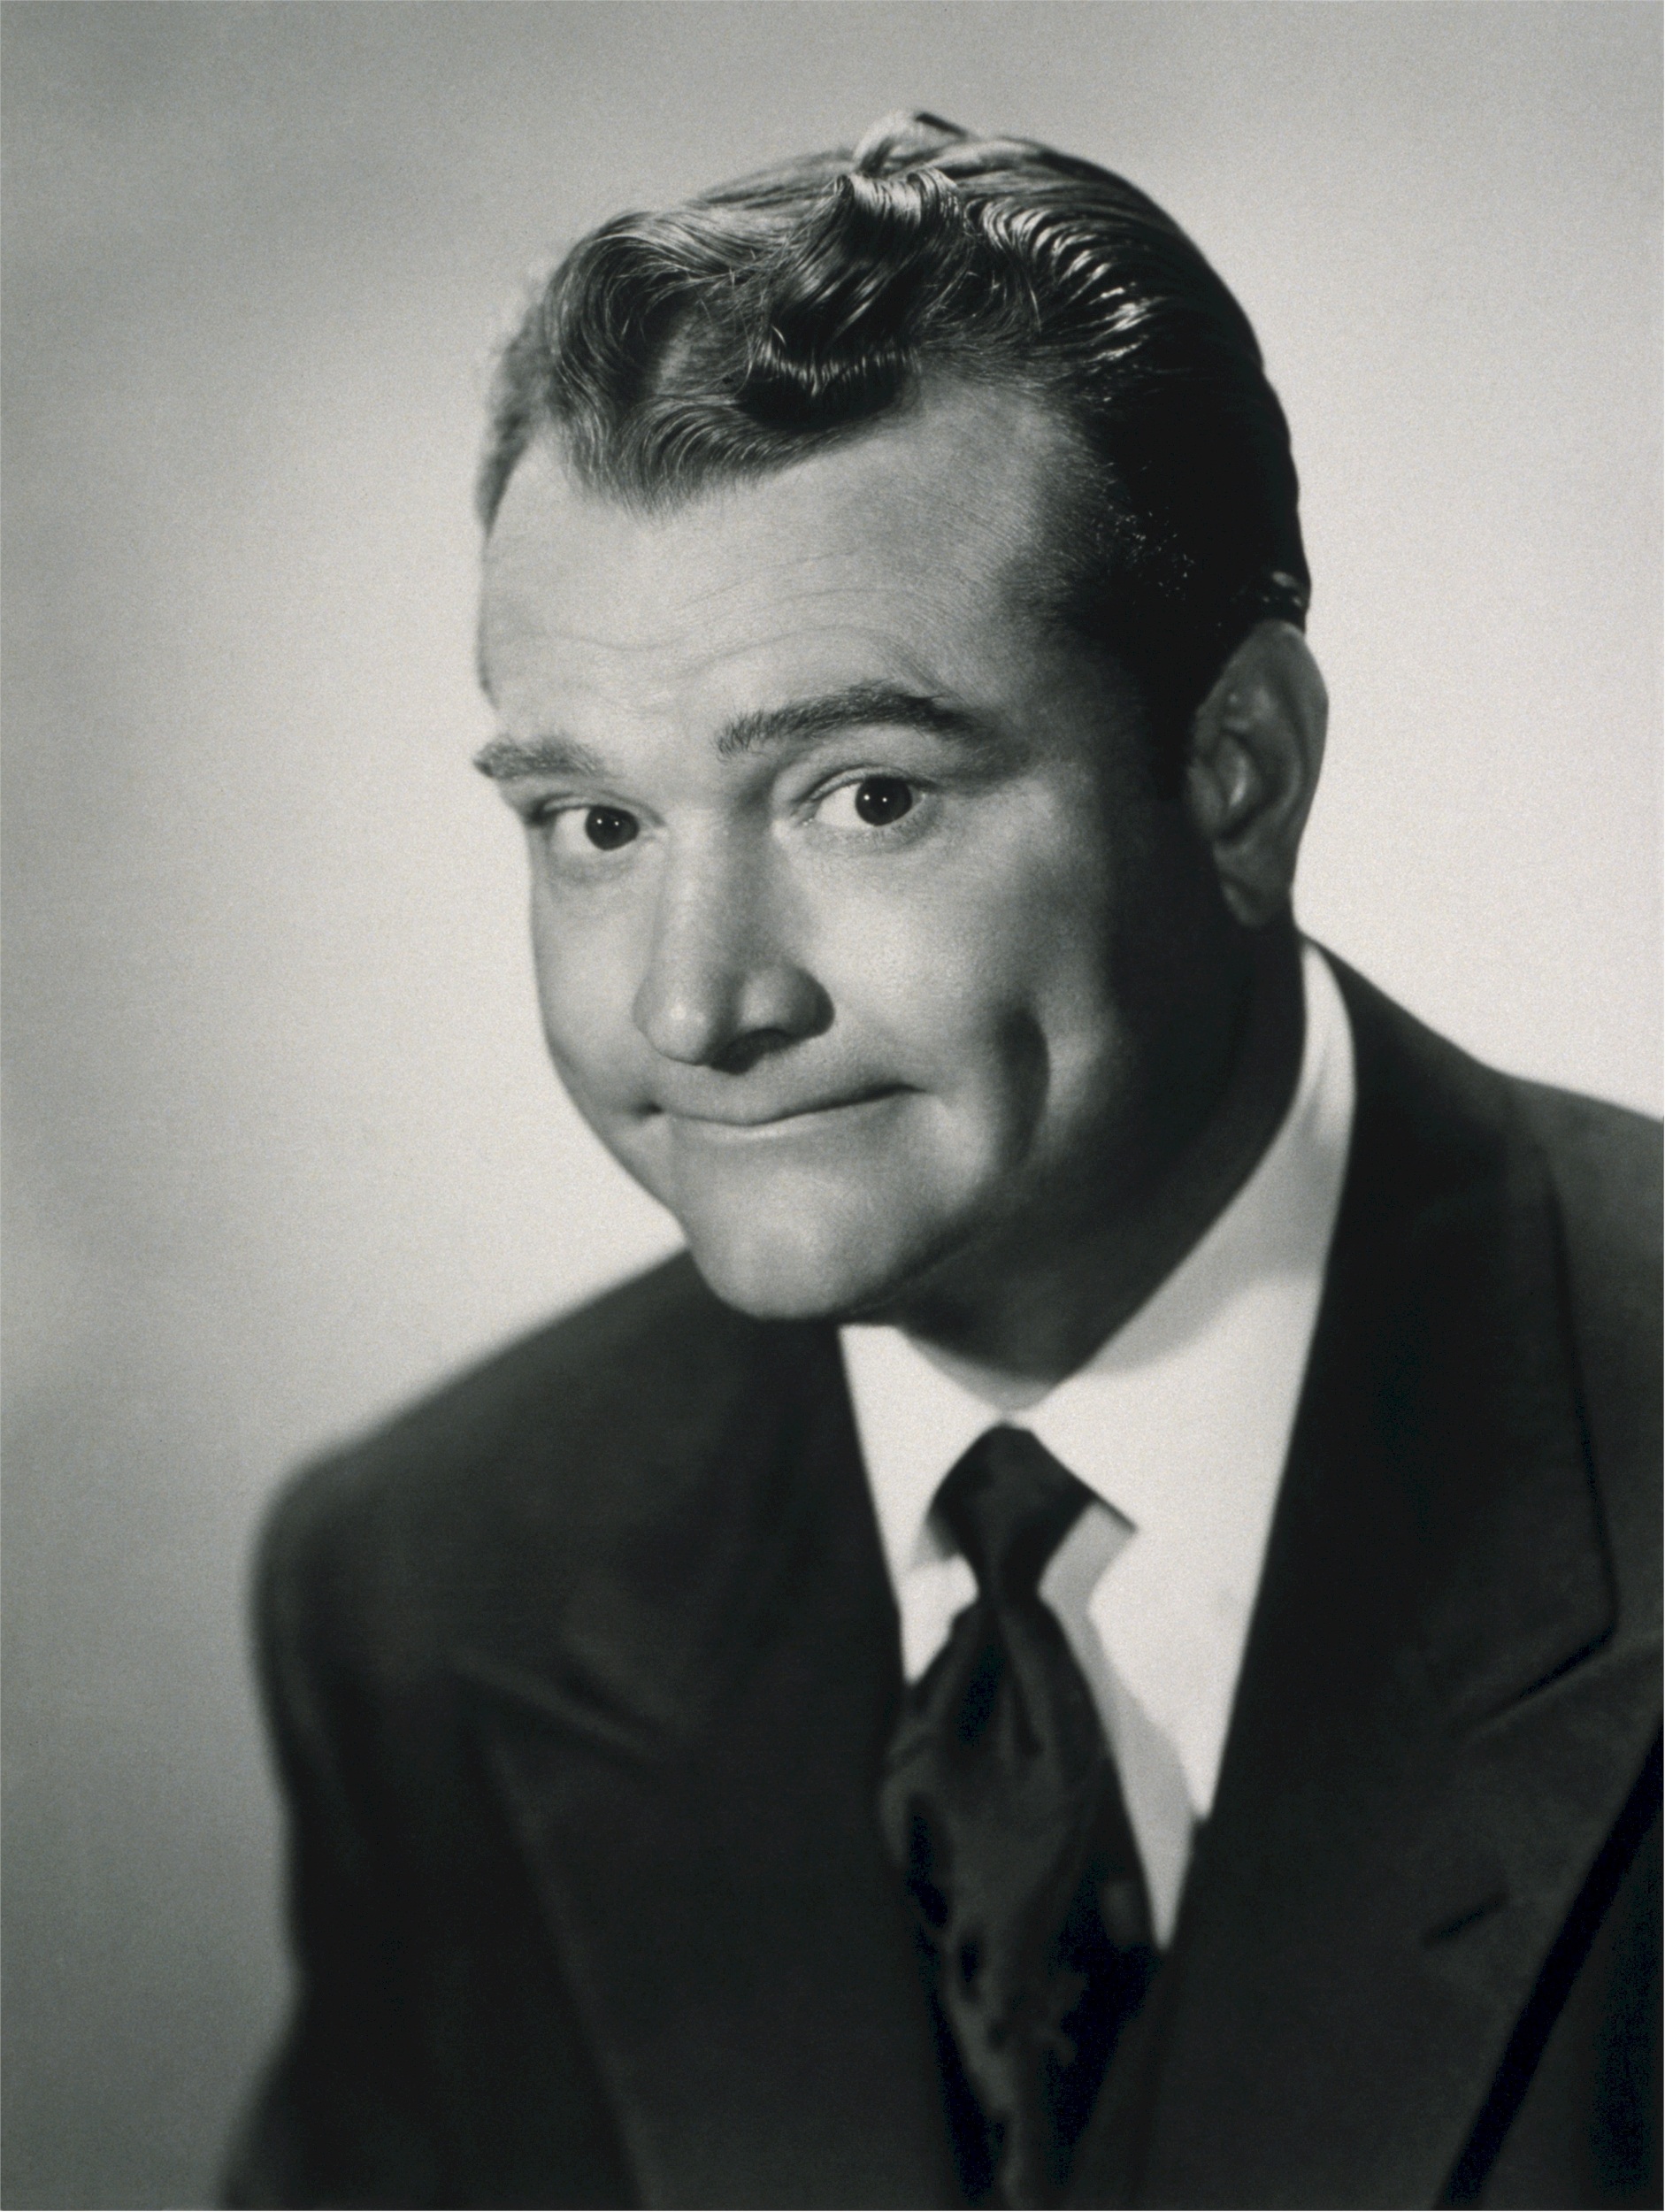
man, person, black and white, vintage, retro, portrait, artist, television, profession, monochrome, hairstyle, tuxedo, gentleman, clowns, films, comedy, vaudeville, comedian, pantomime, formal wear, monochrome photography, red skelton, american entertainer, freddie freeloader